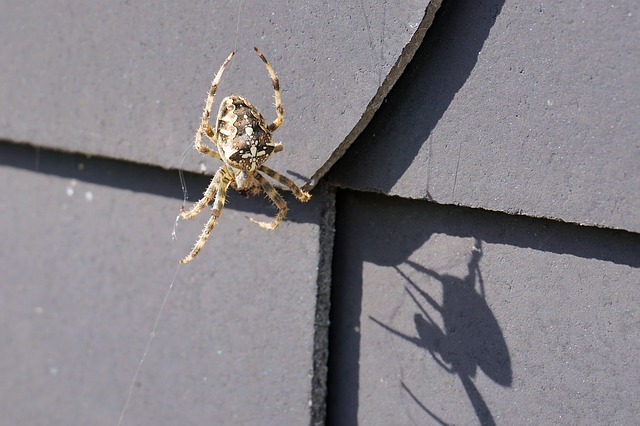
Label: ragno